Antonio J. Ramos

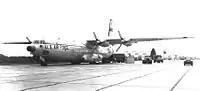
C-133 CargomasterType of aircraft flown by Ramos

Ramos was sent to Vance Air Force Base in Oklahoma where he completed his undergraduate pilot training in June 1970. He was then assigned as a C-133 pilot with the 84th Military Airlift Squadron, Travis Air Force Base, California. In August 1971 Ramos was reassigned to England Air Force Base, to attend C-123K pilot training. He graduated in November 1971 and was transferred to 310th Tactical Airlift Squadron, Phan Rang Air Base and Tan Son Nhut Air Base, South Vietnam. In August 1972 was transferred to U-Tapao Royal Thai Naval Airfield in Thailand where he was the Base Operations Officer until November 1972.